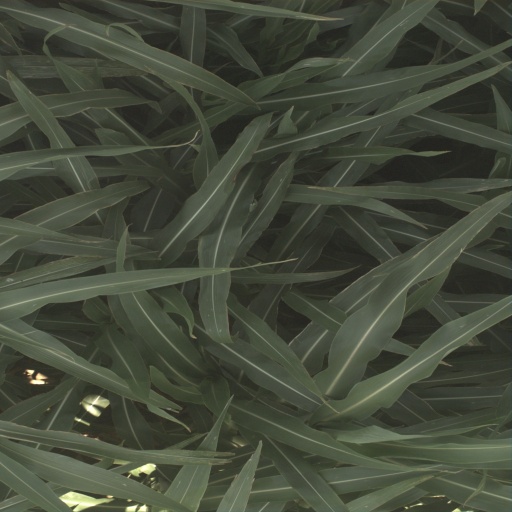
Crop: sorghum